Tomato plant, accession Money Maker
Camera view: horizontal (90 deg, fisheye); turntable rotation: 150 degrees
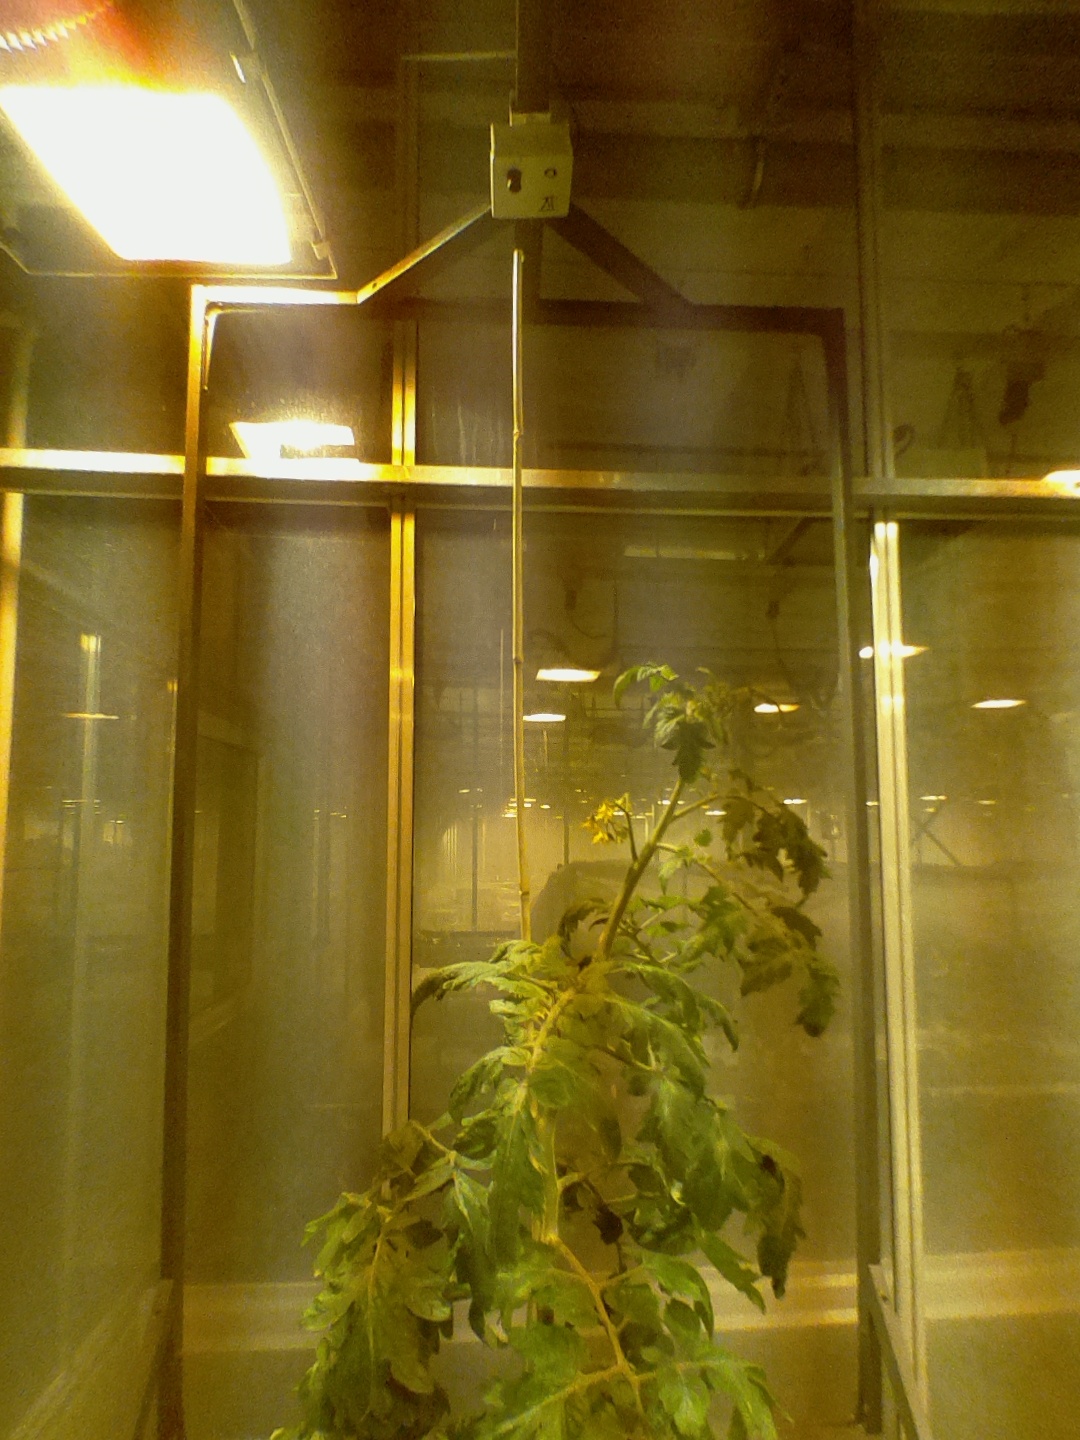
BBCH growth stage 68: Full flowering, 80%-90% of flowers open, more petals falling